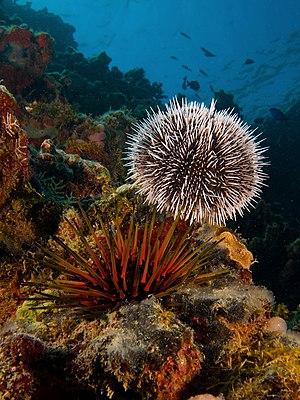
Deux espèces d'oursin
L’oursin blanc est une espèce d'oursin régulier tropical de la famille des Toxopneustidae, caractérisé par ses épines blanches tranchant sur un fond sombre.
Les cœlomés ou cœlomates sont des animaux triploblastiques qui possèdent un cœlome, c’est-à-dire une cavité interne secondaire limitée par un troisième tissu qui se différencie lors du développement embryonnaire : le mésoderme. C'est dans cette cavité que baignent la plupart des organes.
« Red sea urchin 'almost immortal' », BBC News, ‎ 24 novembre 2003
L’oursin vert est une espèce d'oursins tropicaux de la famille des Echinometridae, assez répandu à l'ouest de l'océan Atlantique et dans le bassin Caraïbe. On l'appelle aussi oursin de récif et oursin perforant de l'Atlantique, ce qui prête à confusion avec son cousin qui partage ce qualificatif, Echinometra lucunter.